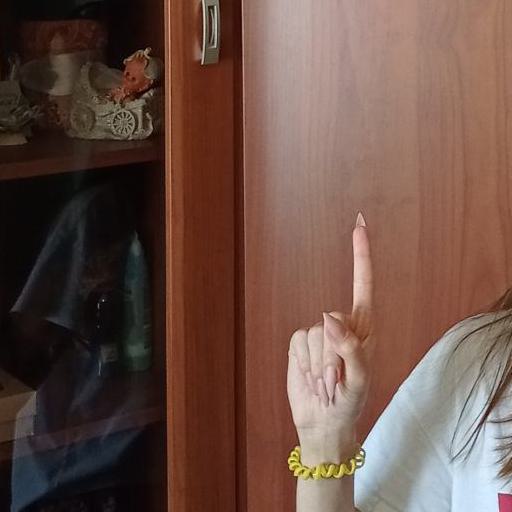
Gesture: one